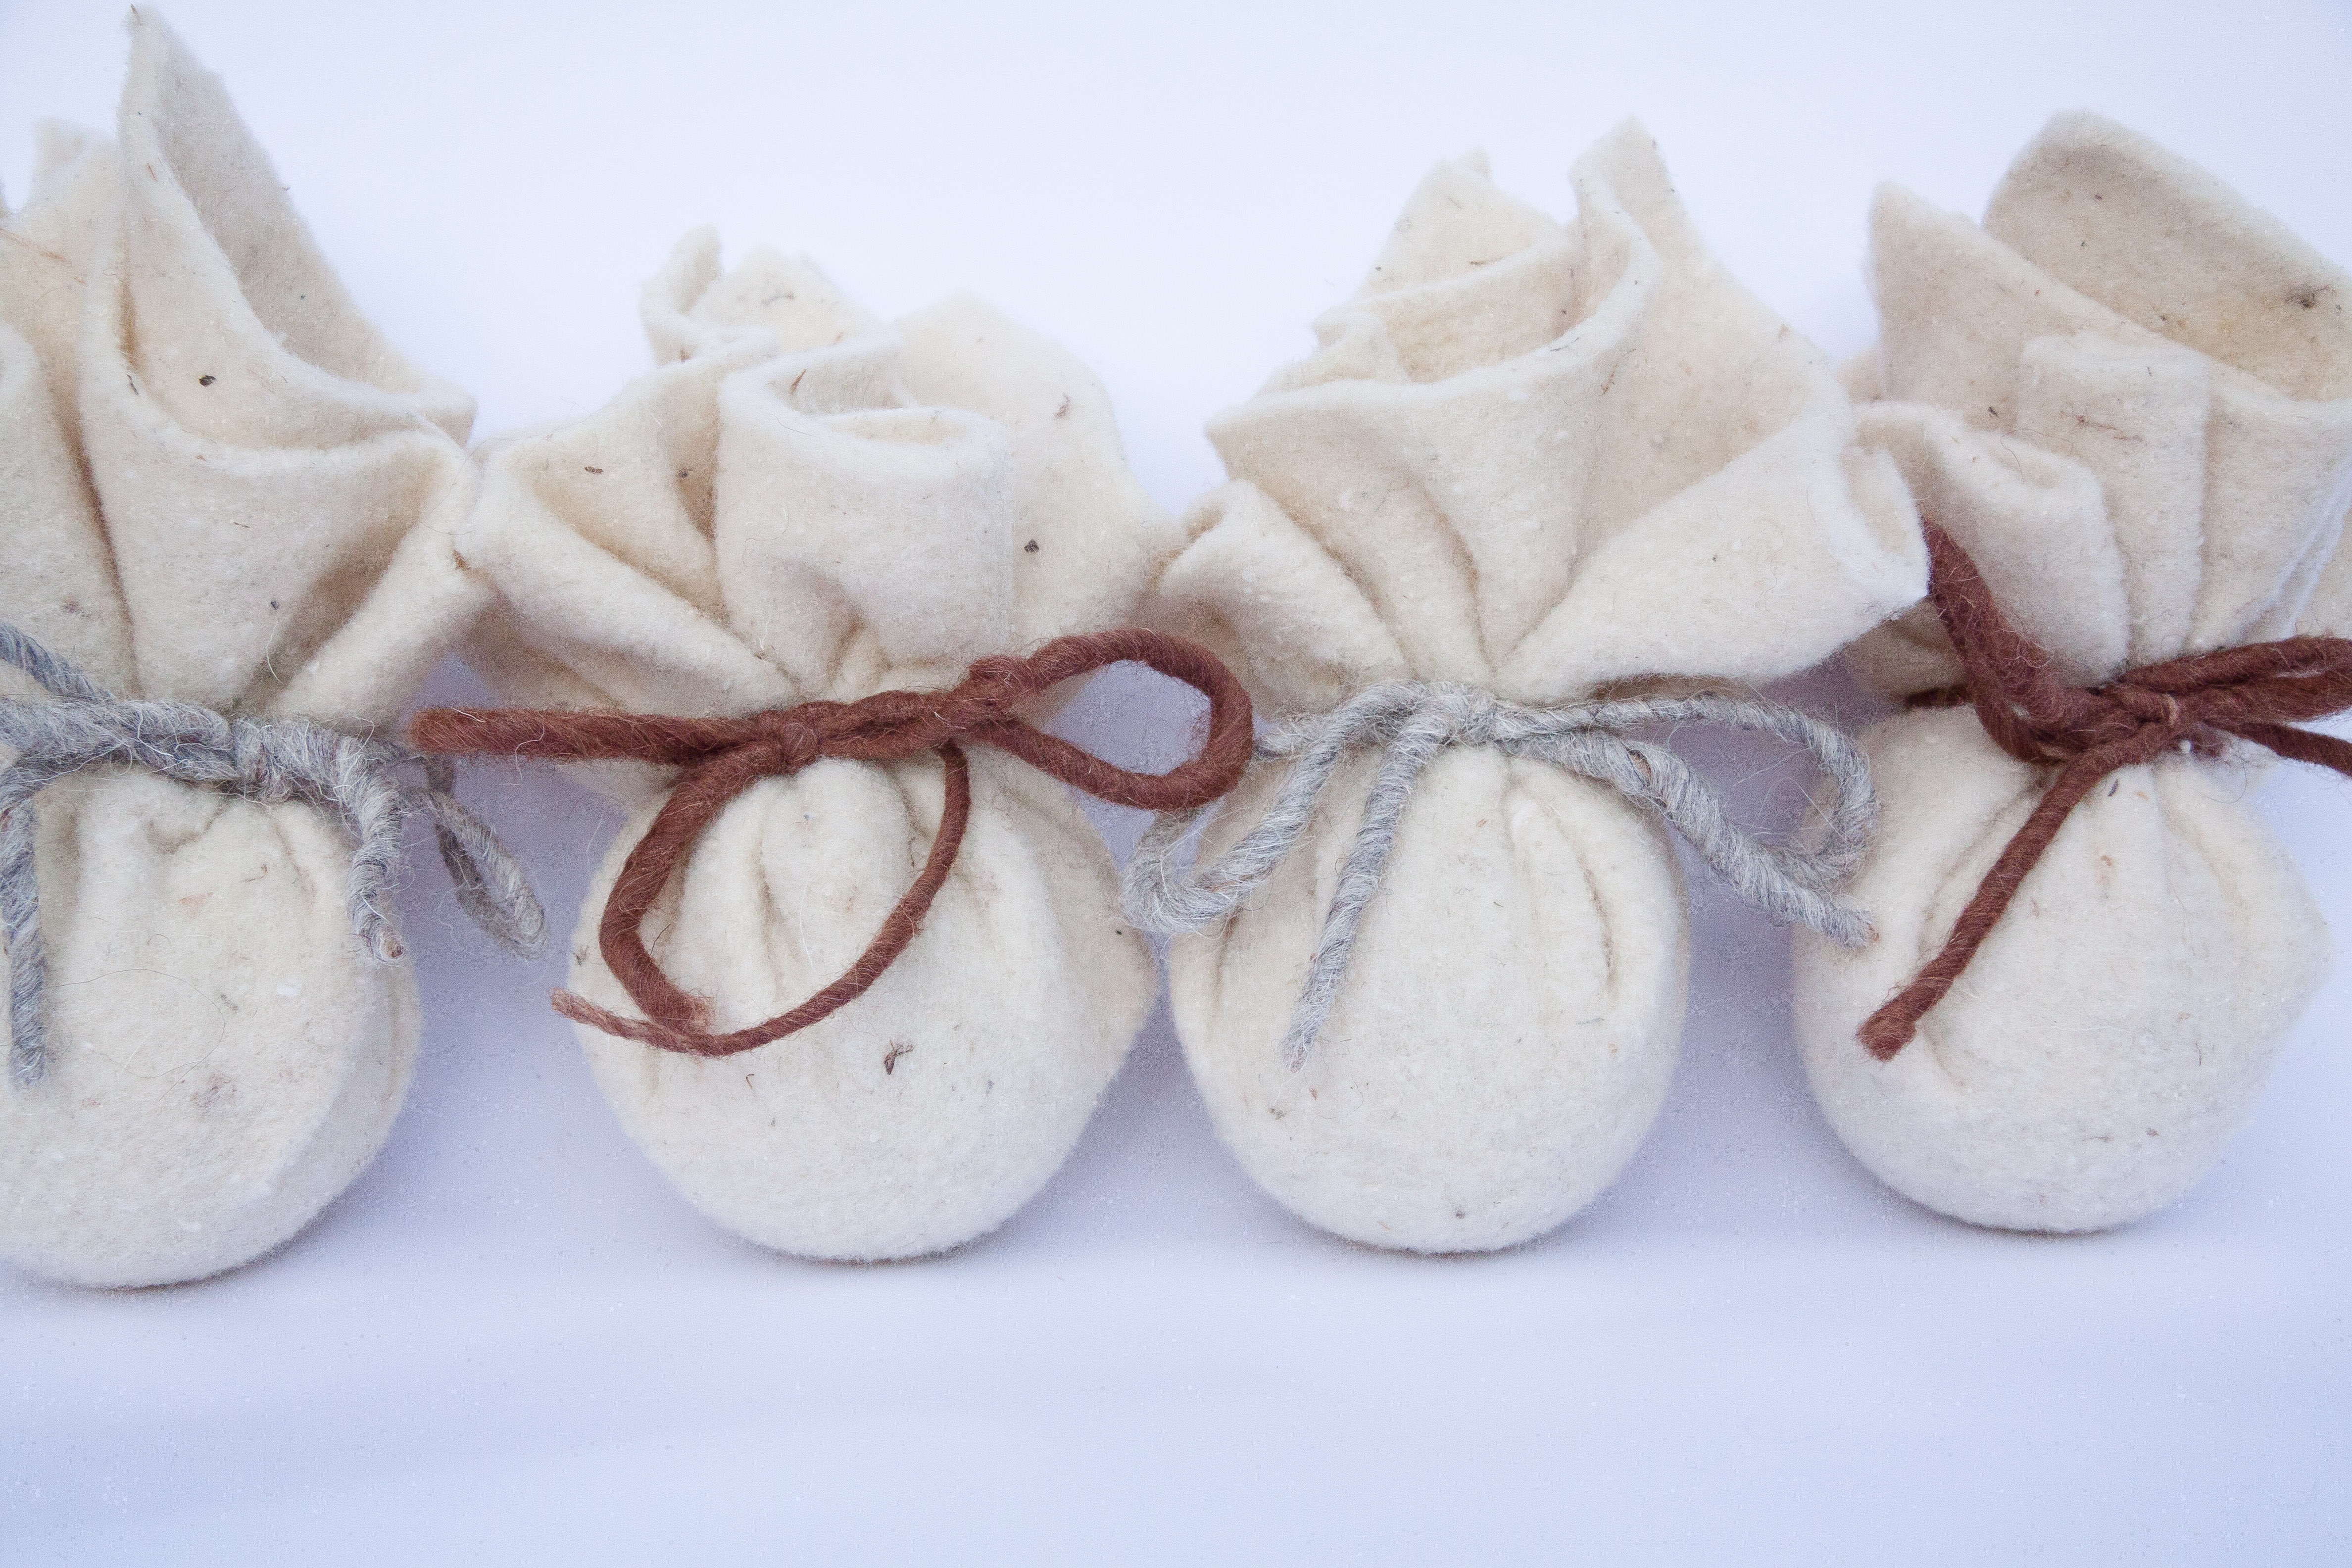
shoe, white, flower, petal, gift, food, brown, bag, deco, coconut, icing, footwear, soft, packaging, natural product, flavor, felt, felted, natural fiber, sheep's wool, sheep wool felt, sheep wool cord